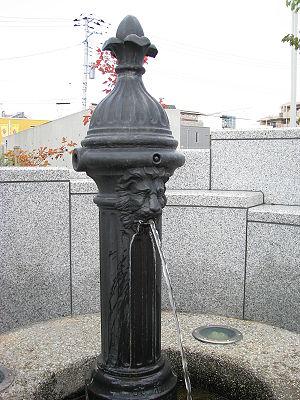
Le major-général Henry Spencer Palmer, né le 30 avril 1838 à Bangalore et décédé de la fièvre typhoïde à l'âge de 54 ans le 10 février 1893 à Tokyo, est un ingénieur et géomètre britannique qui fut conseiller étranger au Japon pendant l'ère Meiji. Il contribua notamment à développer le port de Yokohama.